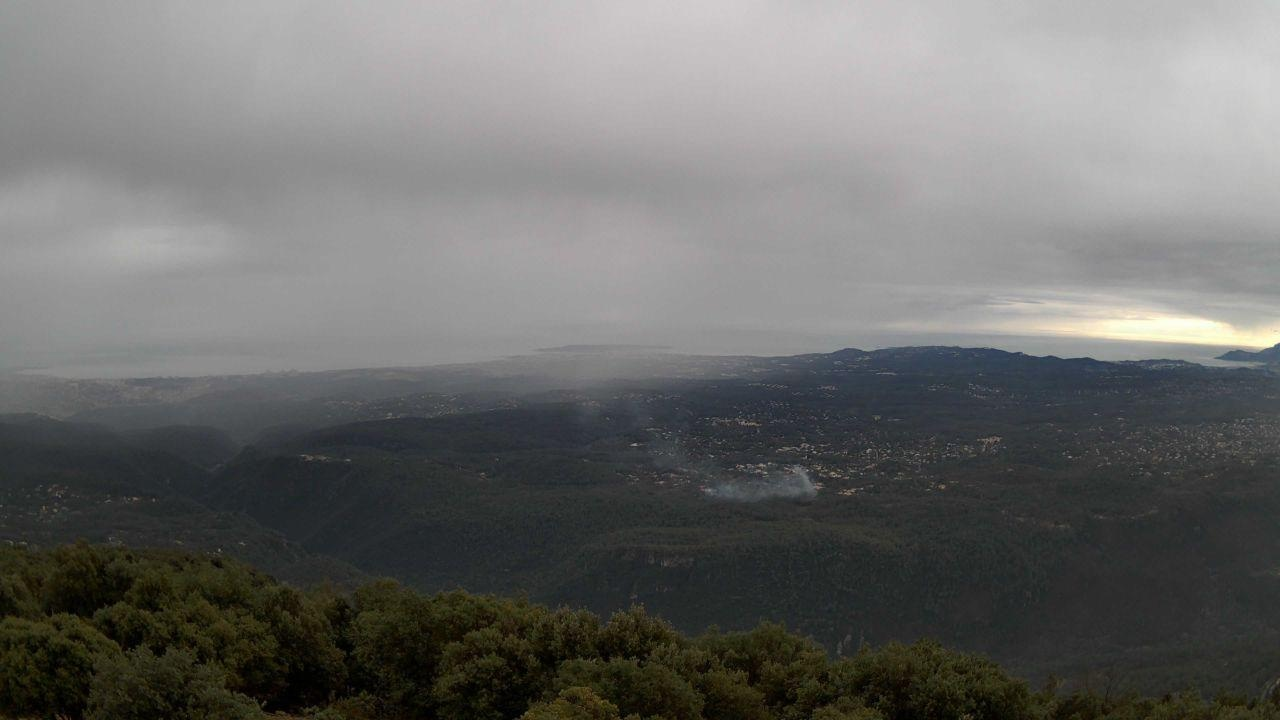
Fire: no
Smoke: no